Operations (magazine)

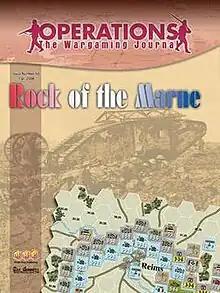
"Operations Magazine" #53, Fall 2008

Operations was Multi-Man Publishing's house organ for articles and discussion about its wargaming products, published from 1991 to 2010. The stated aim of Multi-Man Publishing was to have "Operations" be to their line of games what "The General" was to Avalon Hill's line of products. It was published from 1991 to 2010, when it was replaced by a new magazine called "Special Ops".